Snowy River Mail

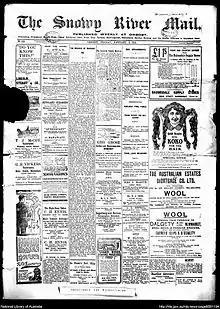
Snowy River Mail 9 January 1914

The Snowy River Mail is a weekly newspaper published in Orbost in the Shire of East Gippsland, Victoria, Australia.